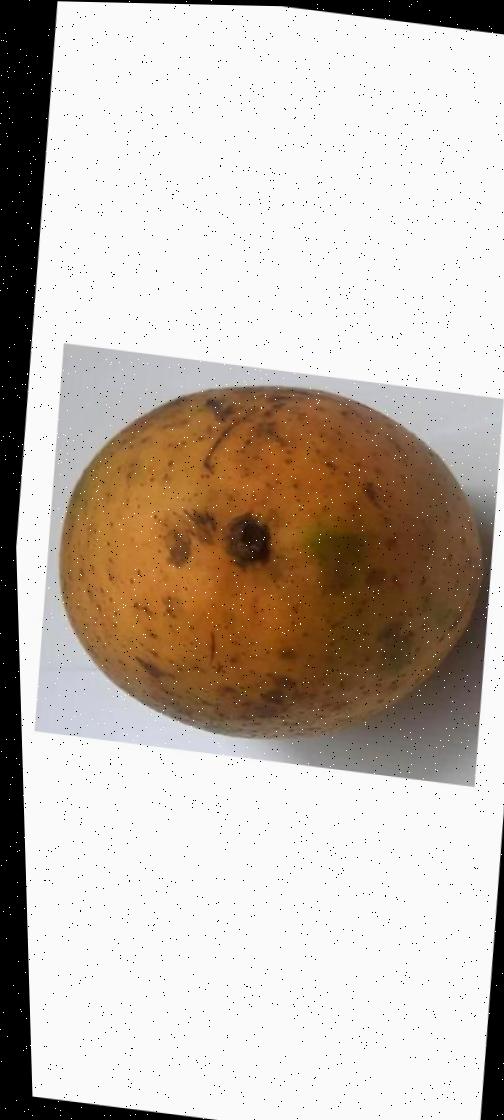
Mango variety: Ashshina Classic